The Avalon (Birmingham, Alabama)

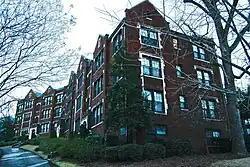

The Avalon in Birmingham, Alabama, United States, is a two-building Tudor Revival-style complex at 3005–3015 Highland Avenue. and 3000–3020 13th Avenue South, which was built in 1925 and 1927. It was listed on the National Register of Historic Places in 1985.